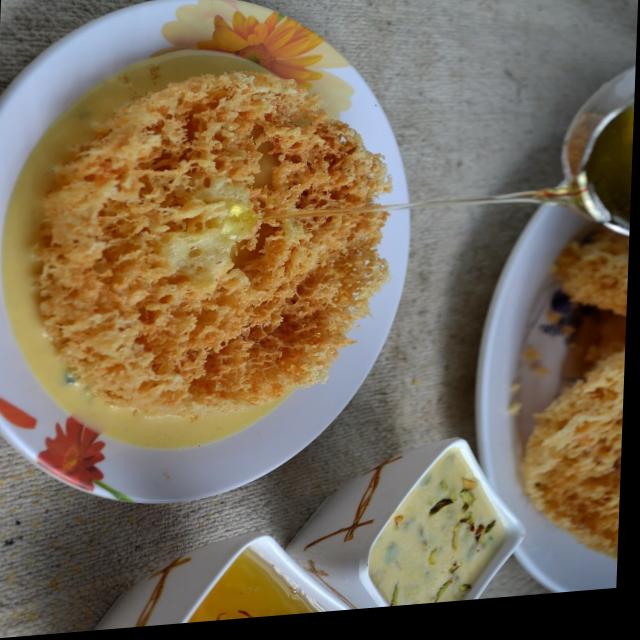
Dish: ghevar